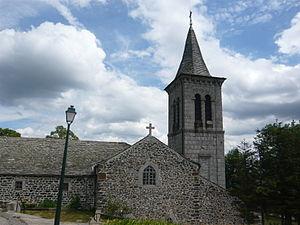
L'église de Saint-Clément (Ardèche). Juillet 2010.